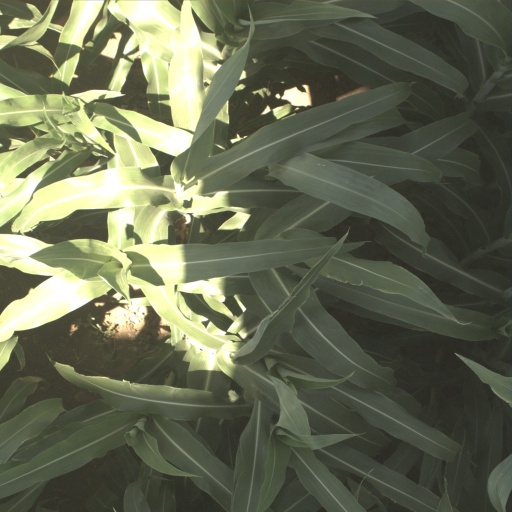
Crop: sorghum